Hormuzan

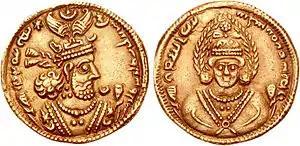
Gold dinar of Khosrow II.

Hormuzan was a wealthy aristocrat native to Mihragan-kadag, a district in Media, and belonged to one of the seven Parthian clans of the Sasanian Empire. He had a brother named Shahriyar, who was the governor of Susa. According to some sources, Hormuzan was the brother-in-law of Khosrow II and the maternal uncle of Kavad II, but this is most likely incorrect, since Kavadh's mother was not an Iranian, but a Byzantine princess named Maria. According to Pourshariati, Hormuzan may have belonged to a Persian family instead of a Parthian one. Although his origin is disputed, it is known that he was part of the Parsig (Persian) faction which is first mentioned in 628 and played a major role in Sasanian politics. Hormuzan ruled his birthplace Mihragan-kadag as a part of his family domain, and all of Khuzistan, one of the richest provinces of the Sasanian Empire.